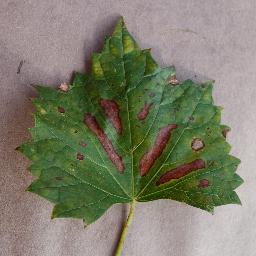
Label: Grape___Esca_(Black_Measles)